Michelle Chan (diplomat)

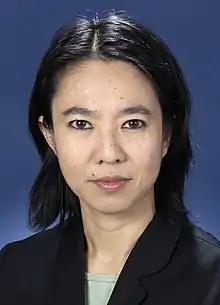
Michelle Chan (1)

Michelle Chan is an Australian diplomat who served as Ambassador to Myanmar from May 2008 until January 2011. Chan served as National Security Adviser to former Prime Minister Scott Morrison. In April 2020, Chan was promoted to deputy secretary in the Office of National Intelligence. She is currently a Deputy Secretary in the Australian Department of Foreign Affairs and Trade.